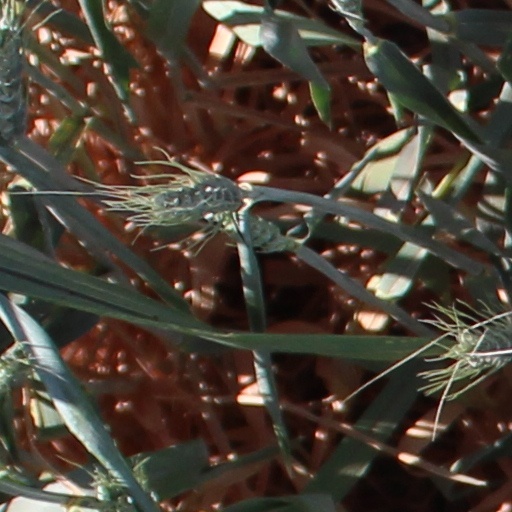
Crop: wheat